Voter registration campaign

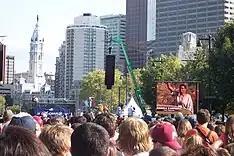
An October 2008 voter registration rally held on behalf of Barack Obama's presidential campaign, on Philadelphia's Benjamin Franklin Parkway.

In the United States, such drives are often undertaken by a political campaign, political party, or other outside groups (partisan and non-partisan), that seeks to register persons who are eligible to vote but are not registered. In all U.S. states except North Dakota, registration is a prerequisite to a person being able to vote at federal, state or local elections, as well as to serve on juries and perform other civil duties. Sometimes these drives are undertaken for partisan purposes, and target specific demographic groups considered to be likely to vote for one candidate or other; on the other hand, such drives are sometimes undertaken by non-partisan groups and targeted more generally.